Husiatyn

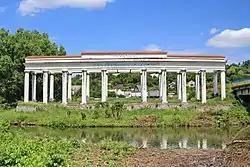
Colonnade in Husiatyn

Architectural monuments in the town of Husiatyn include the ruins of a 17th-century castle, a 16th-century church, a 17th-century town hall, a Renaissance-style synagogue, and a 16th-century Bernardine monastery and church.